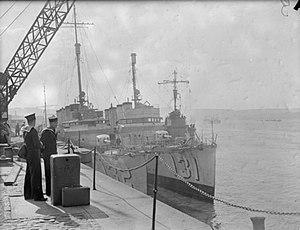
Le HMS Campbeltown est un destroyer de la Royal Navy ayant servi durant de la Seconde Guerre mondiale. Il est connu pour son rôle de navire bélier dans l'opération Chariot contre les installations portuaires de Saint-Nazaire en mars 1942.